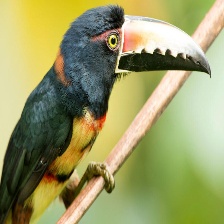
Species: COLLARED ARACARI
Scientific name: PTEROGLOSSUS TORQUATUS
ImageNet parent category: toucan